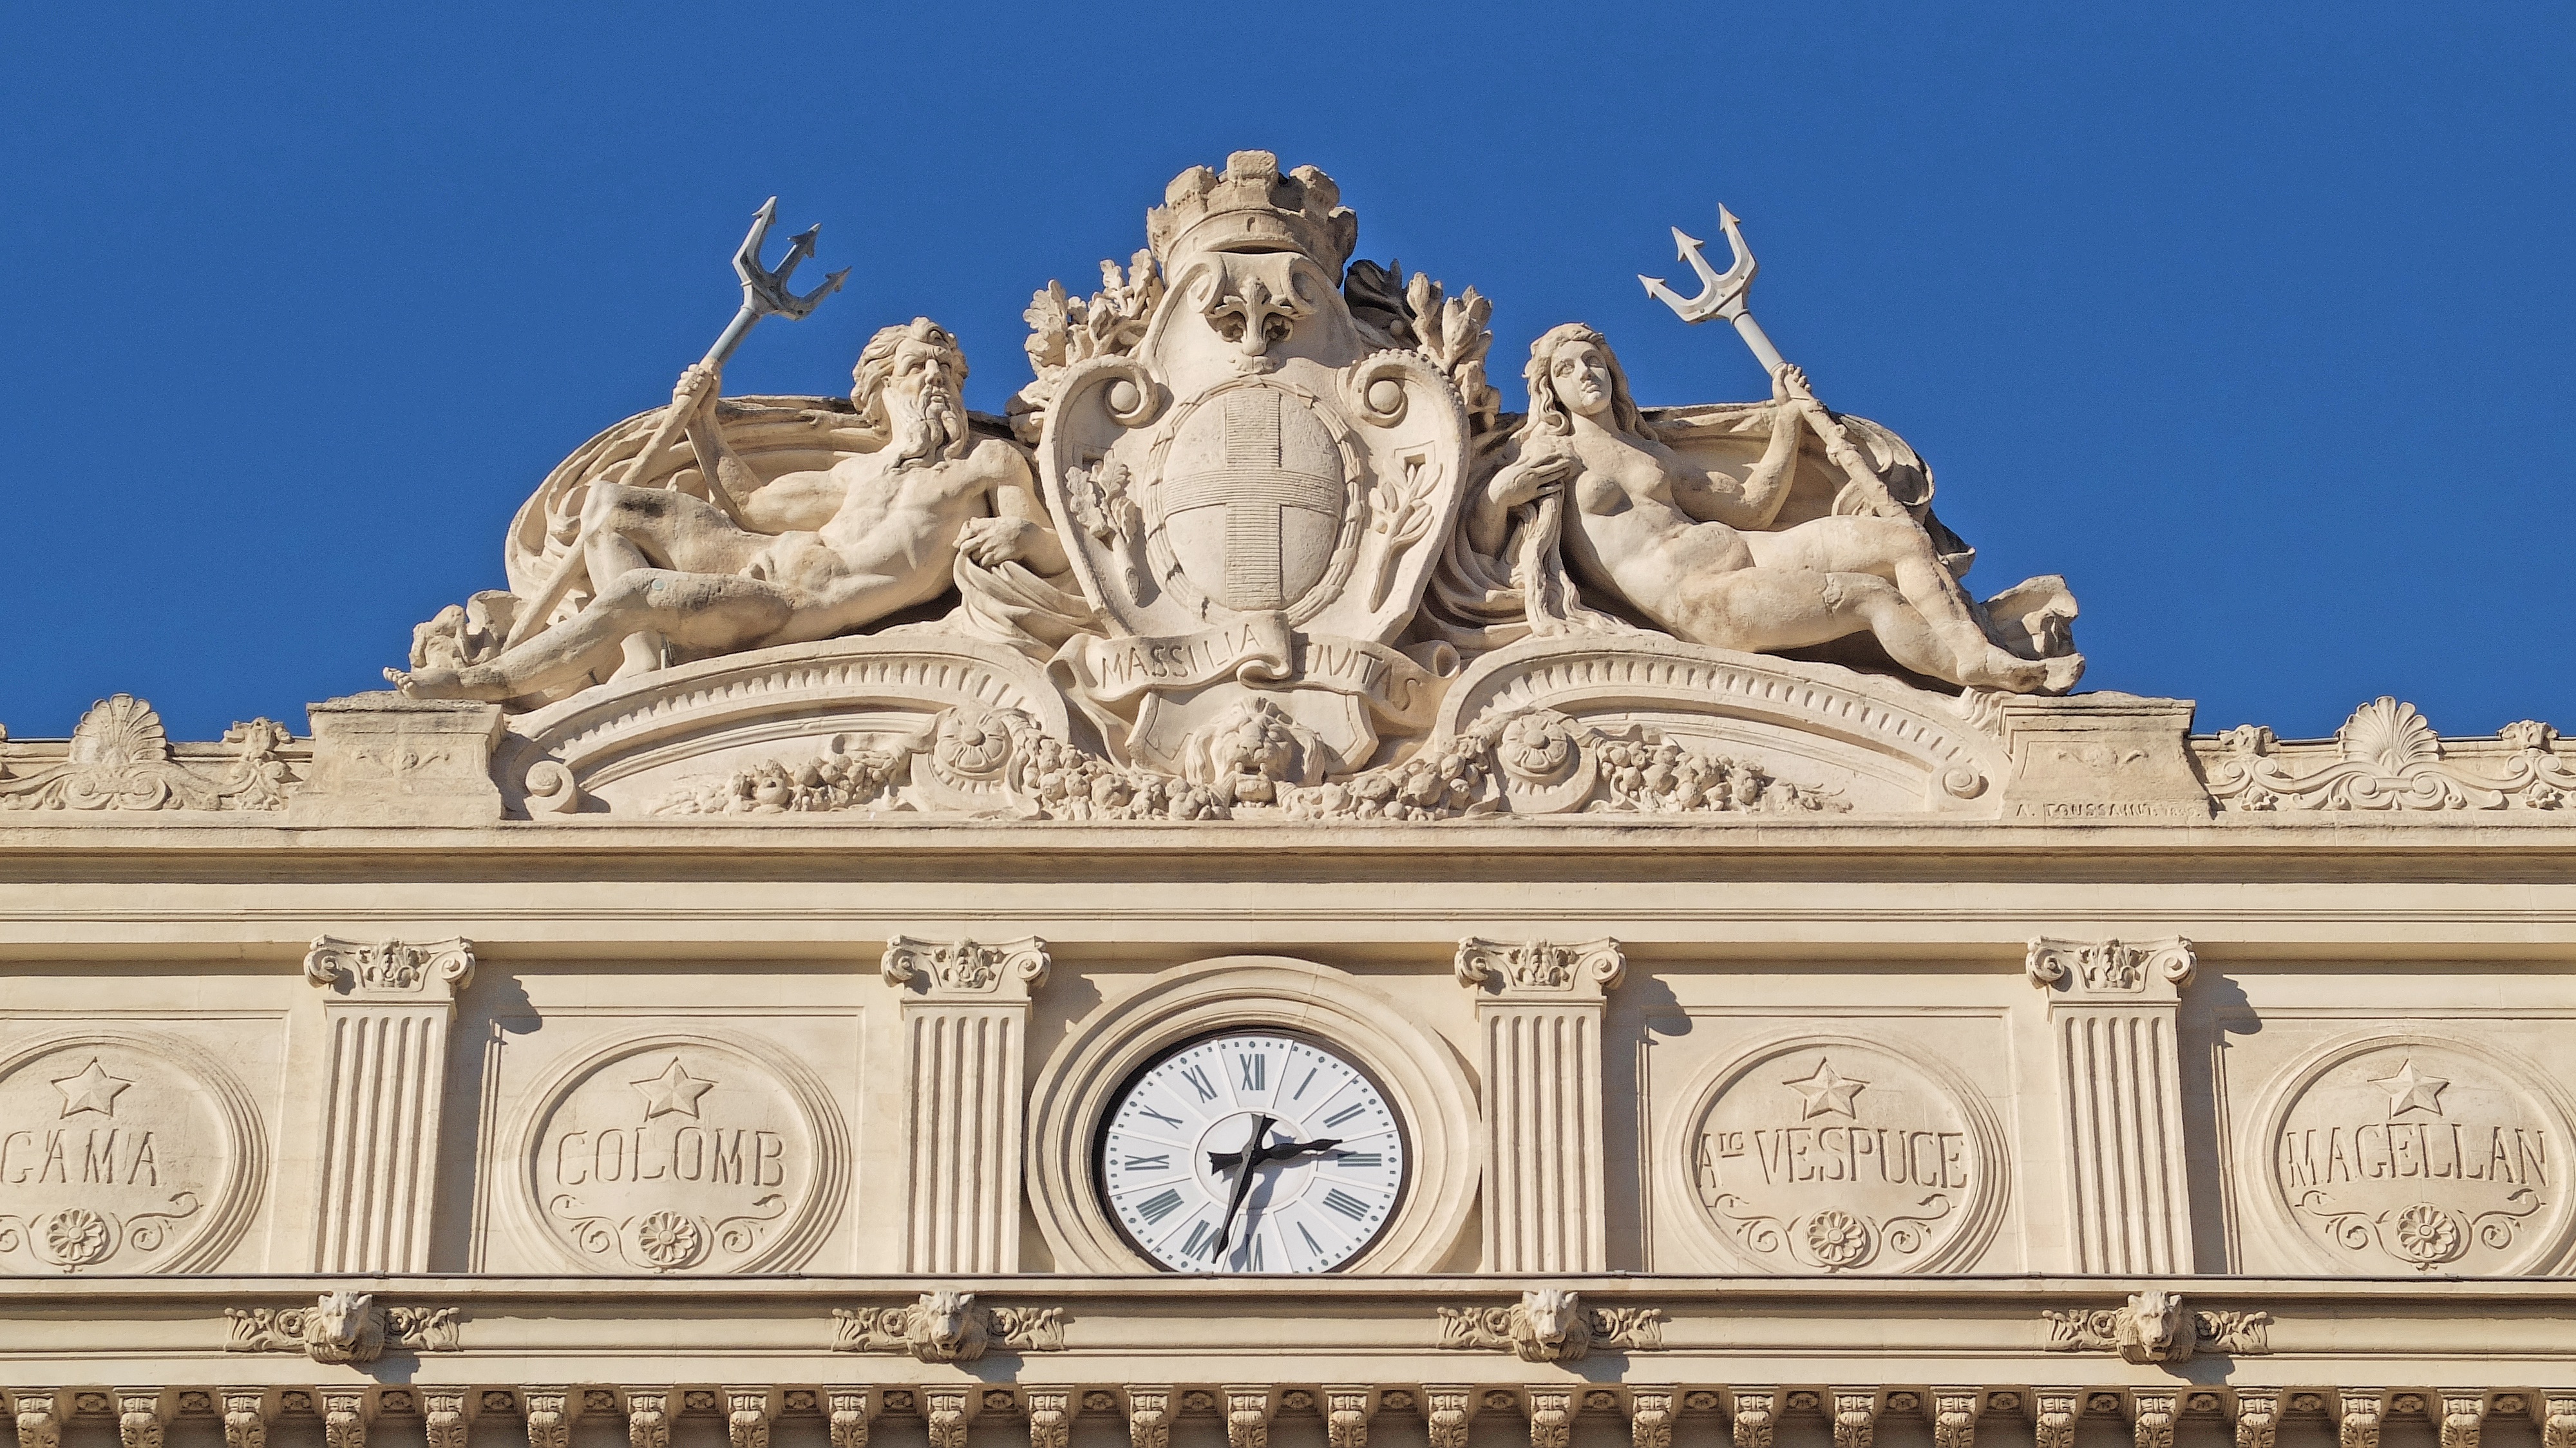
architecture, sky, building, chateau, palace, monument, france, statue, arch, landmark, facade, tourism, place of worship, medieval architecture, sculpture, tourist attraction, basilica, dome, marseille, relief, neptune, stone carving, classical architecture, chamber of commerce, historic site, ancient history, ancient roman architecture, canebiere